Summer Night

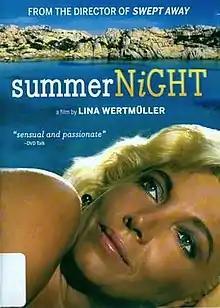

Summer Night (also known as "Summer Night with Greek Profile, Almond Eyes and Scent of Basil") is a 1986 Italian comedy film directed by Lina Wertmüller. The film was selected as the Italian entry for the Best Foreign Language Film at the 59th Academy Awards, but was not accepted as a nominee.